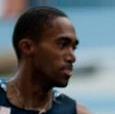
Age: 25